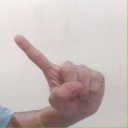
अक्षर: ए